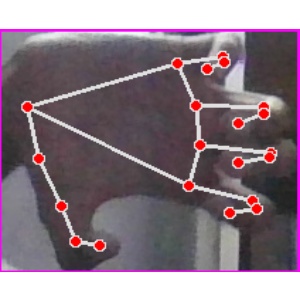
अक्षर: त